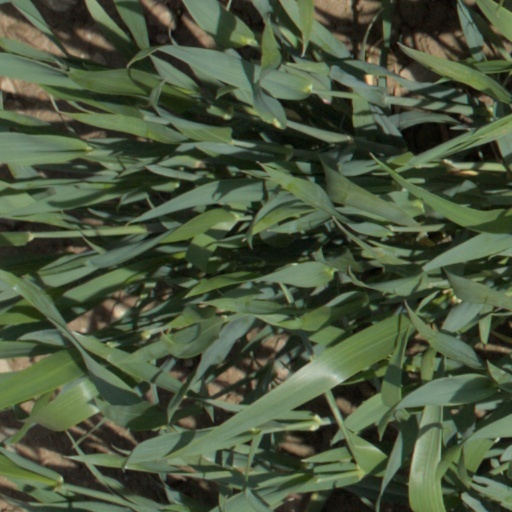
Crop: wheat